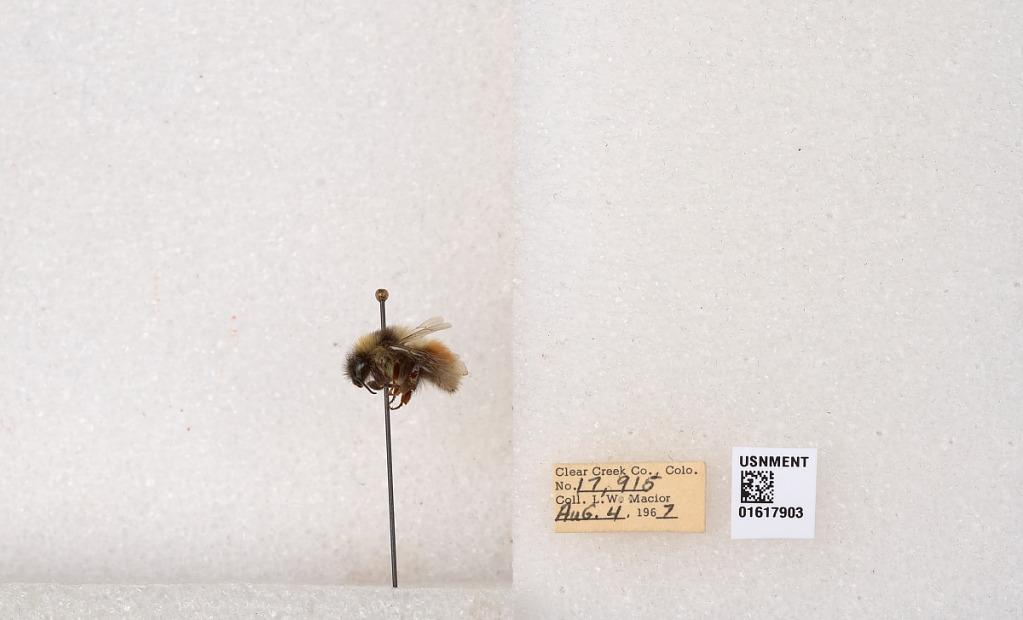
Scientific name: Bombus (Pyrobombus) sylvicola Kirby
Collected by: L. Macior
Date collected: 1967-8-4
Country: United States
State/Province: Colorado
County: Clear Creek
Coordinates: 39.6891, -105.644